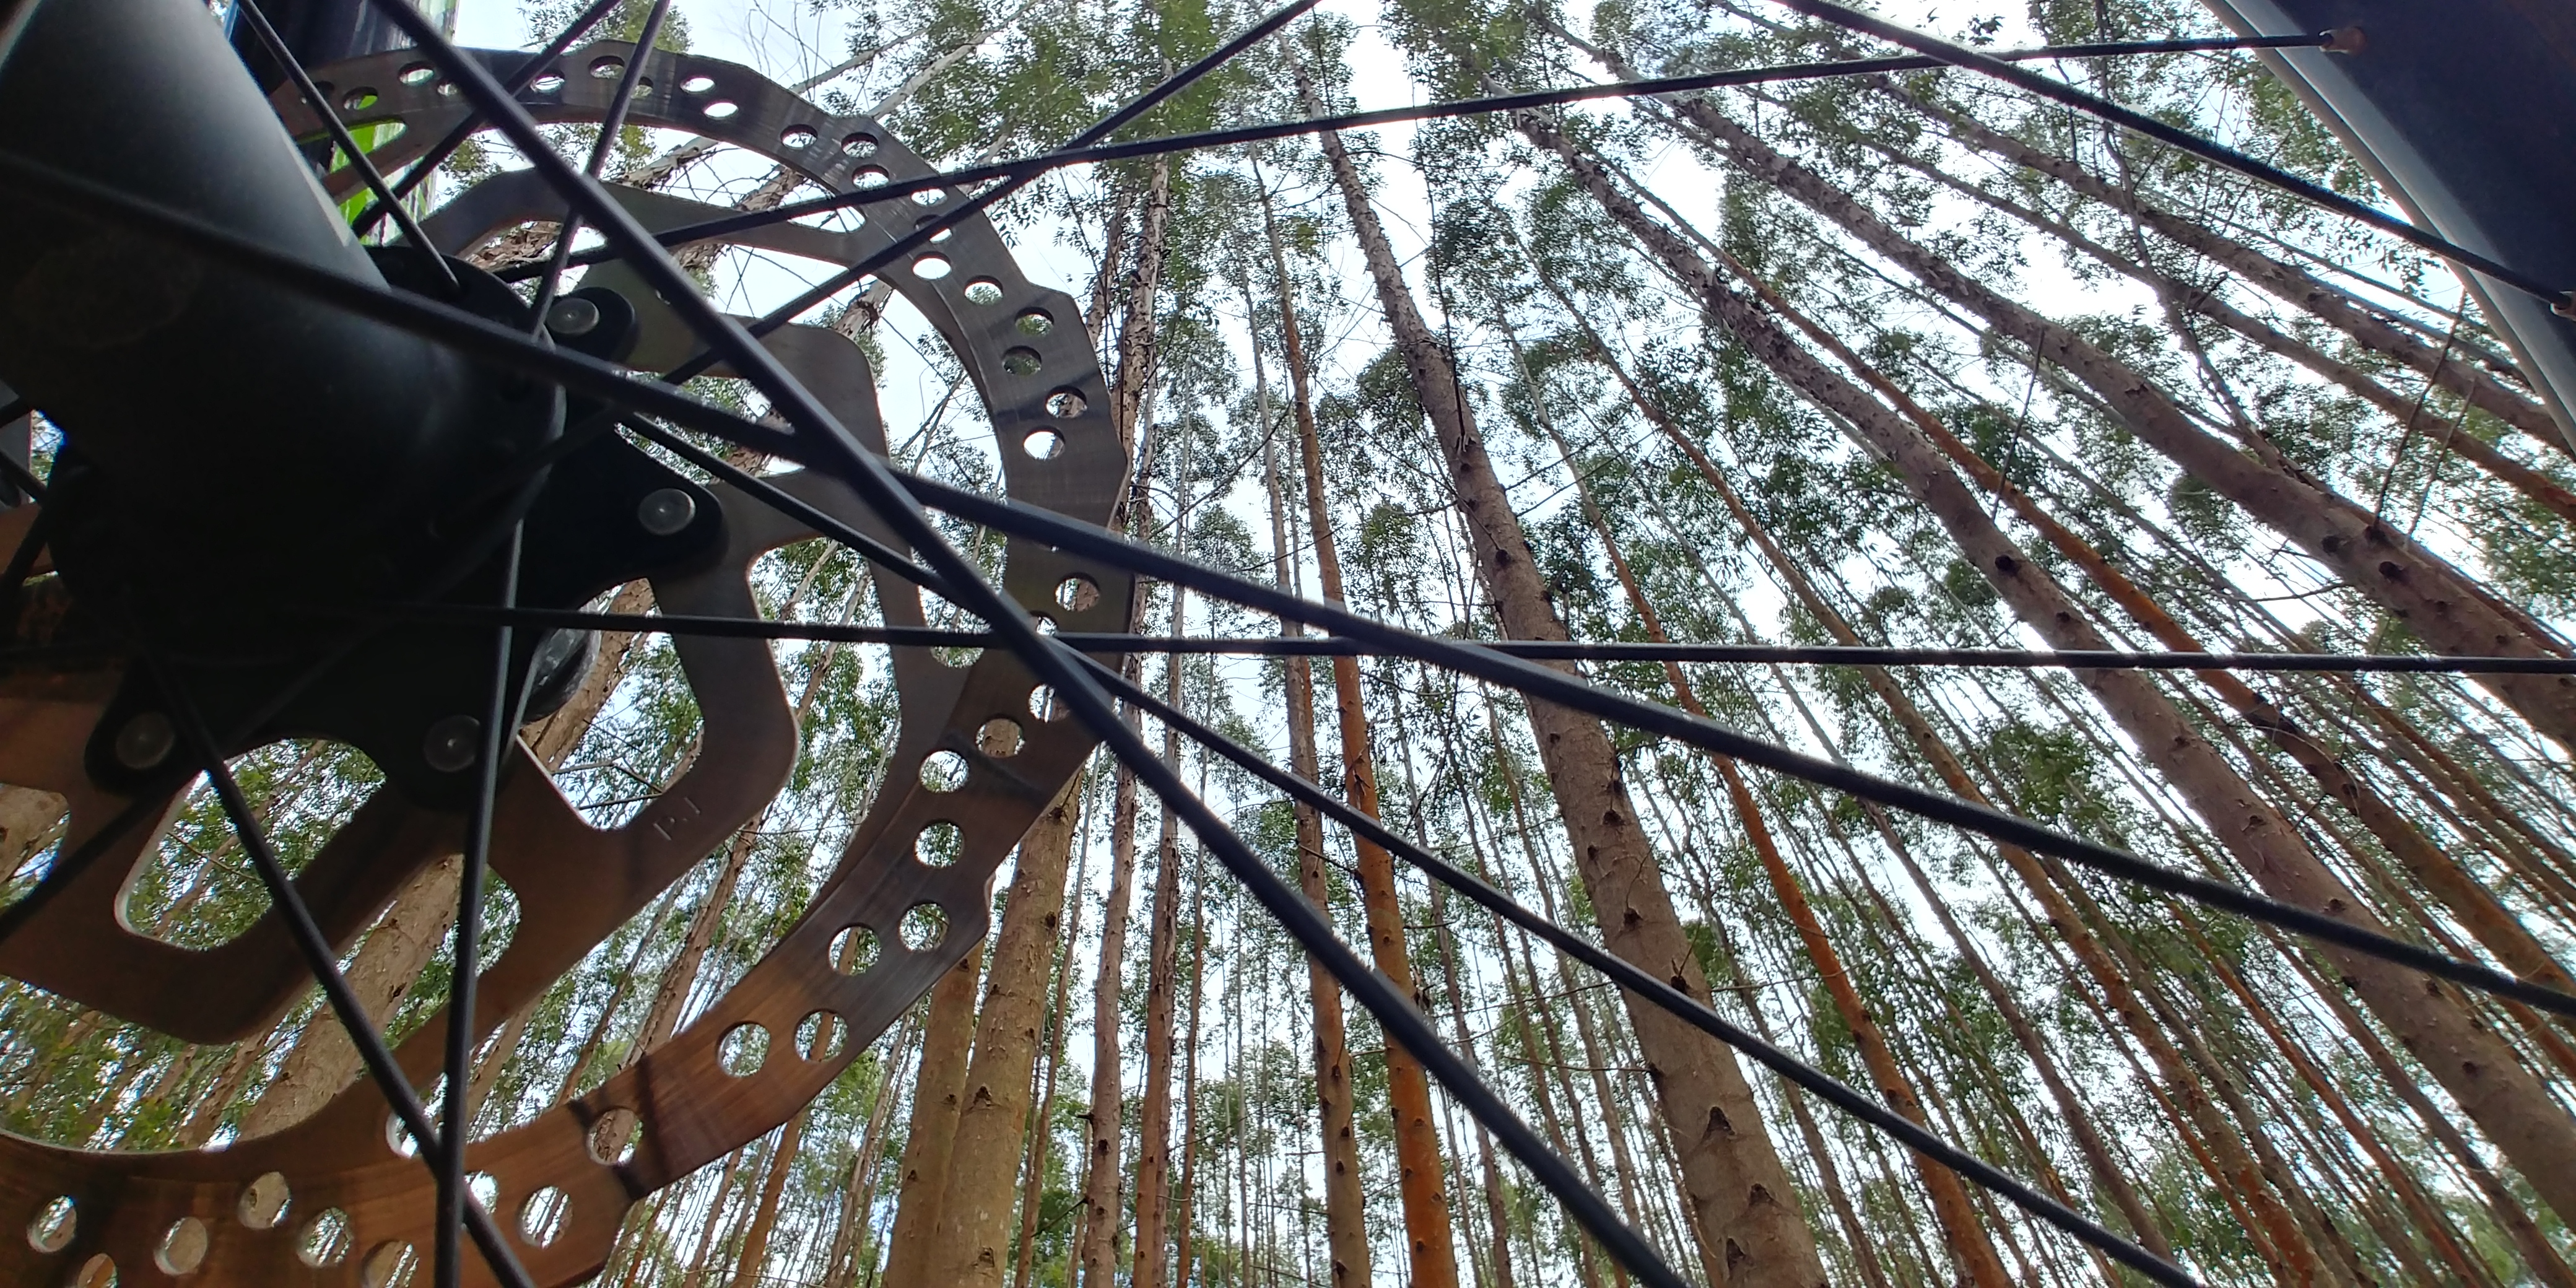
bike, tree, plant, branch, leaf, forest